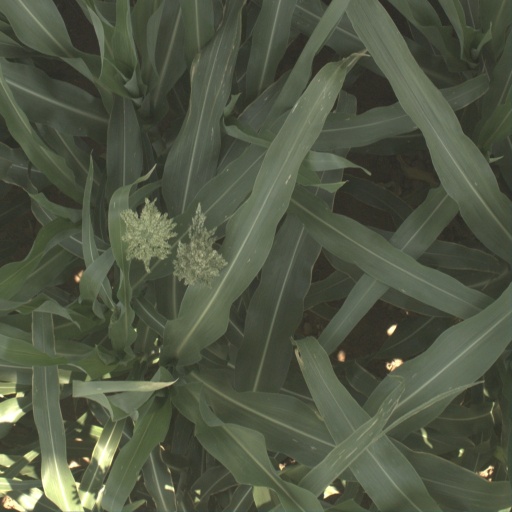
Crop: sorghum